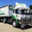
Label: truck